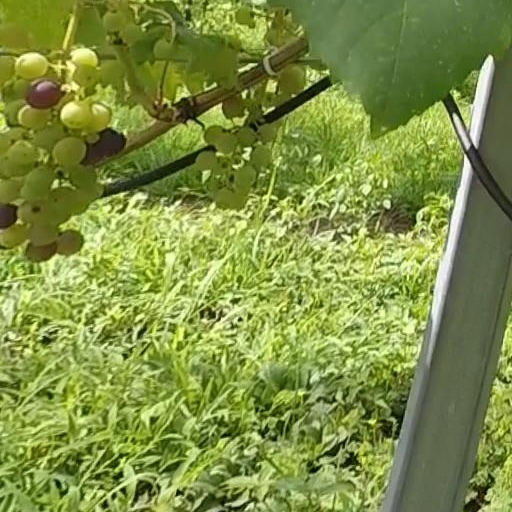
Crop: grape